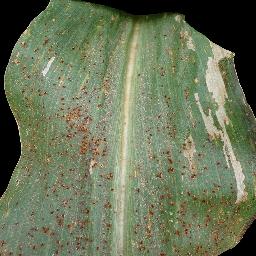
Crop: corn
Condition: (maize)_common_rust